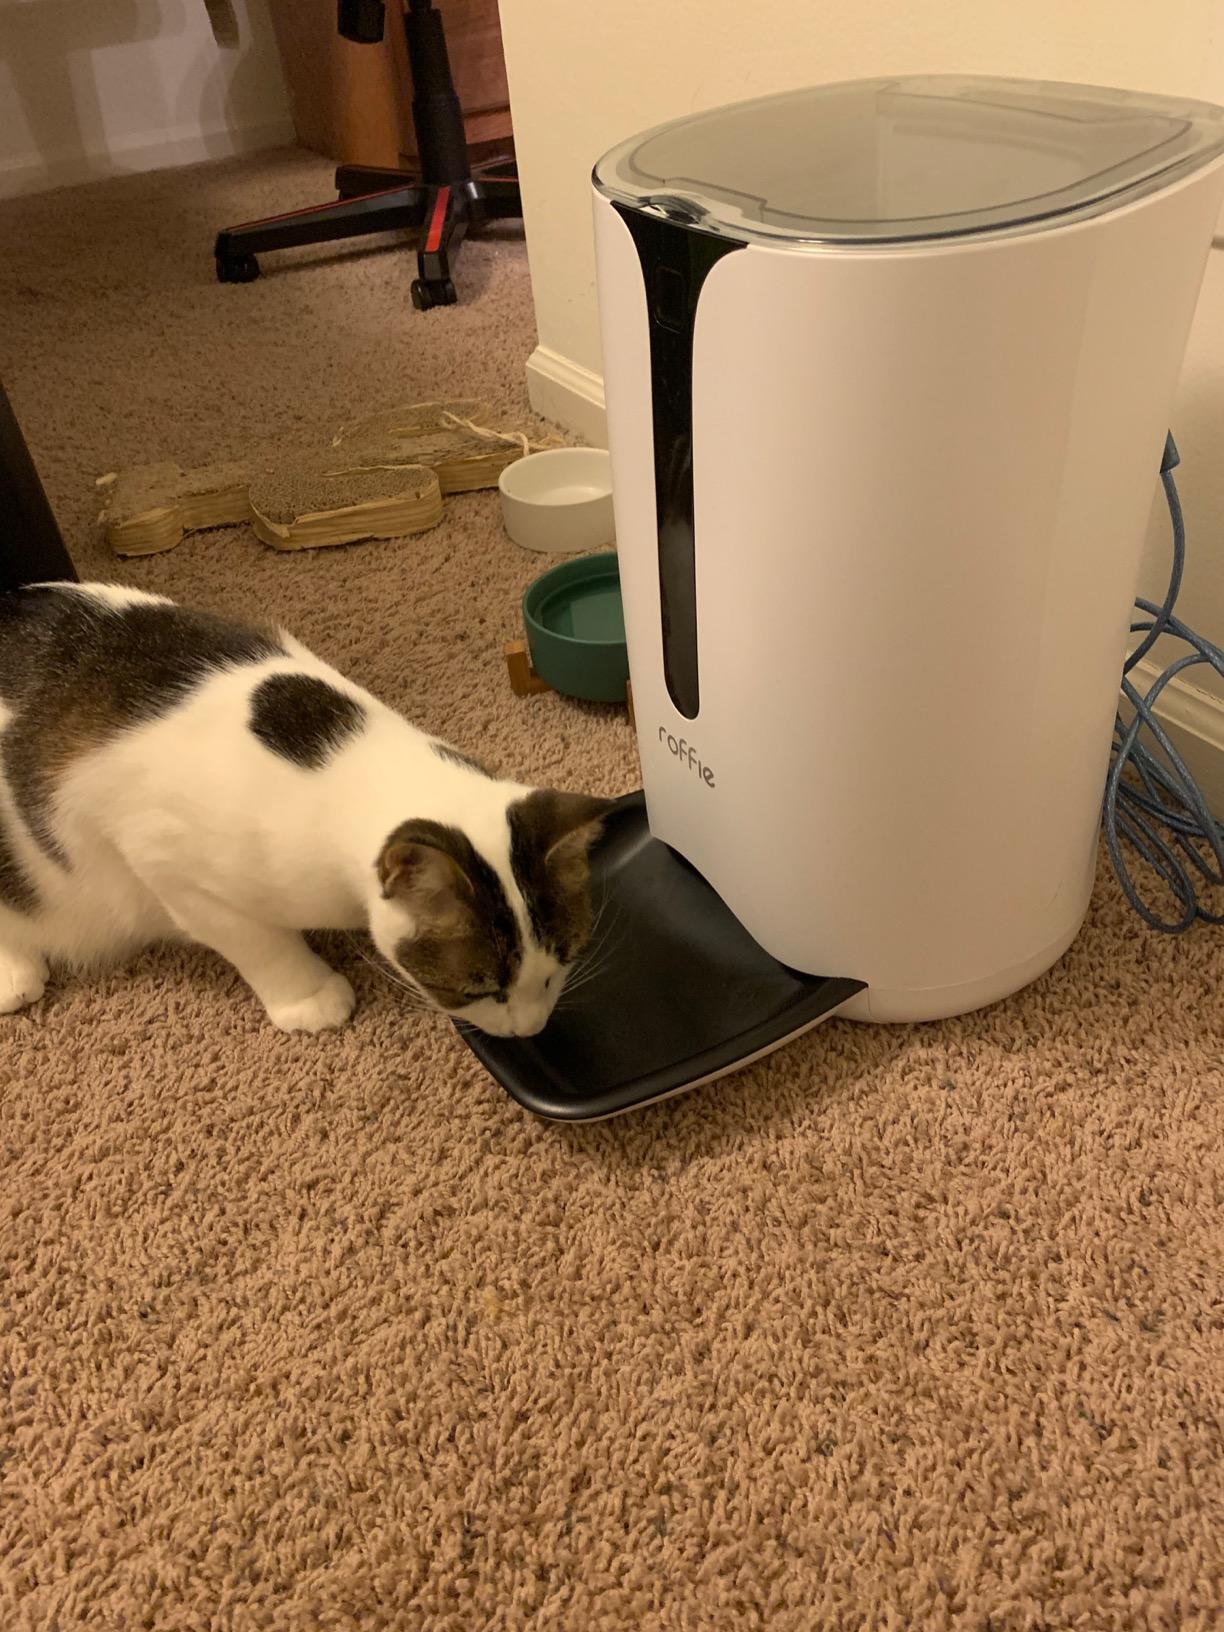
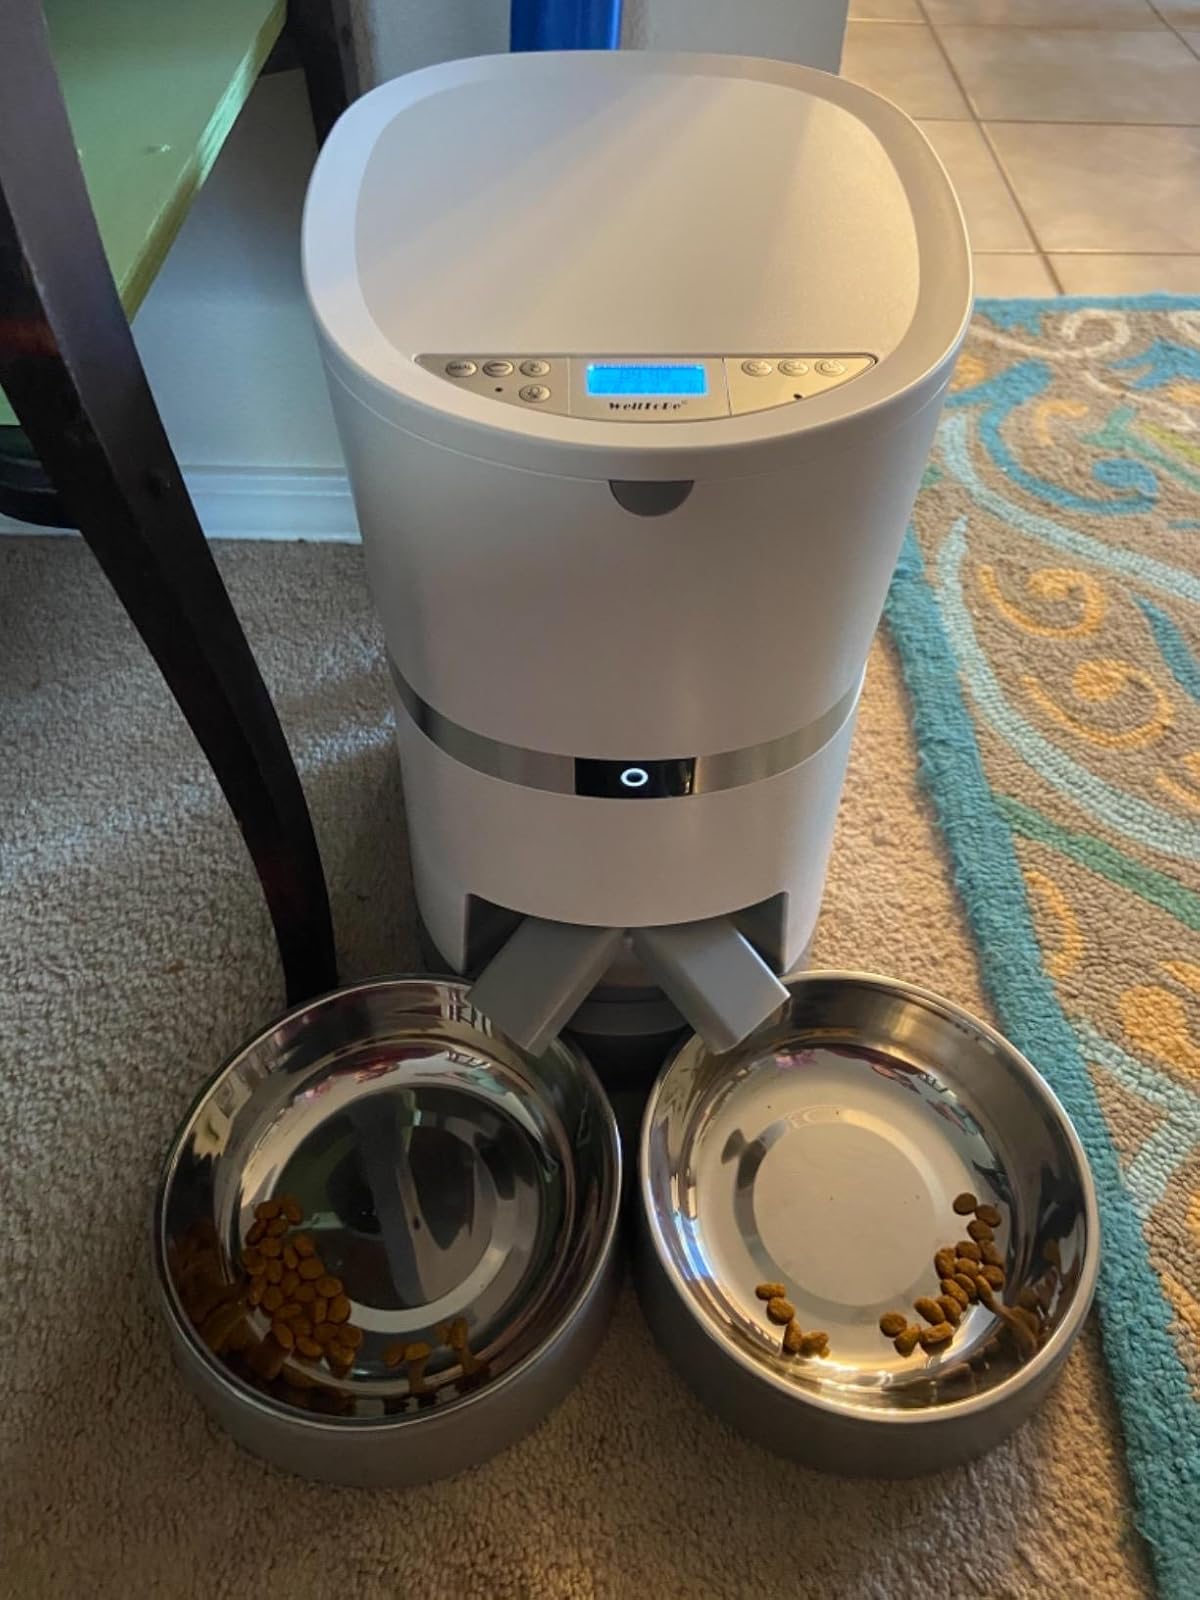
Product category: items_feeder
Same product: no